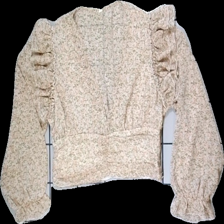
View: front
Type: Top
Category: Ladies
Brand: Missing
Colors: Pink, Green, Beige
Material: 100% polyester
Pattern: Floral print
Cut: V-collar
Size: L
Season: Summer
Smell: Minor
Price range: 100-150
Recommended usage: Reuse